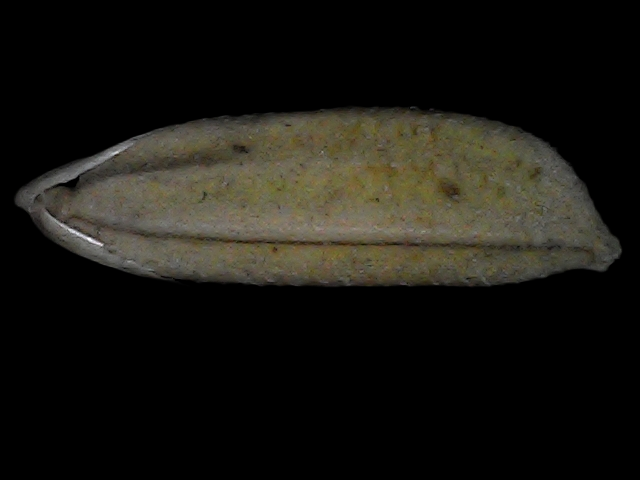
Rice variety: Bd72